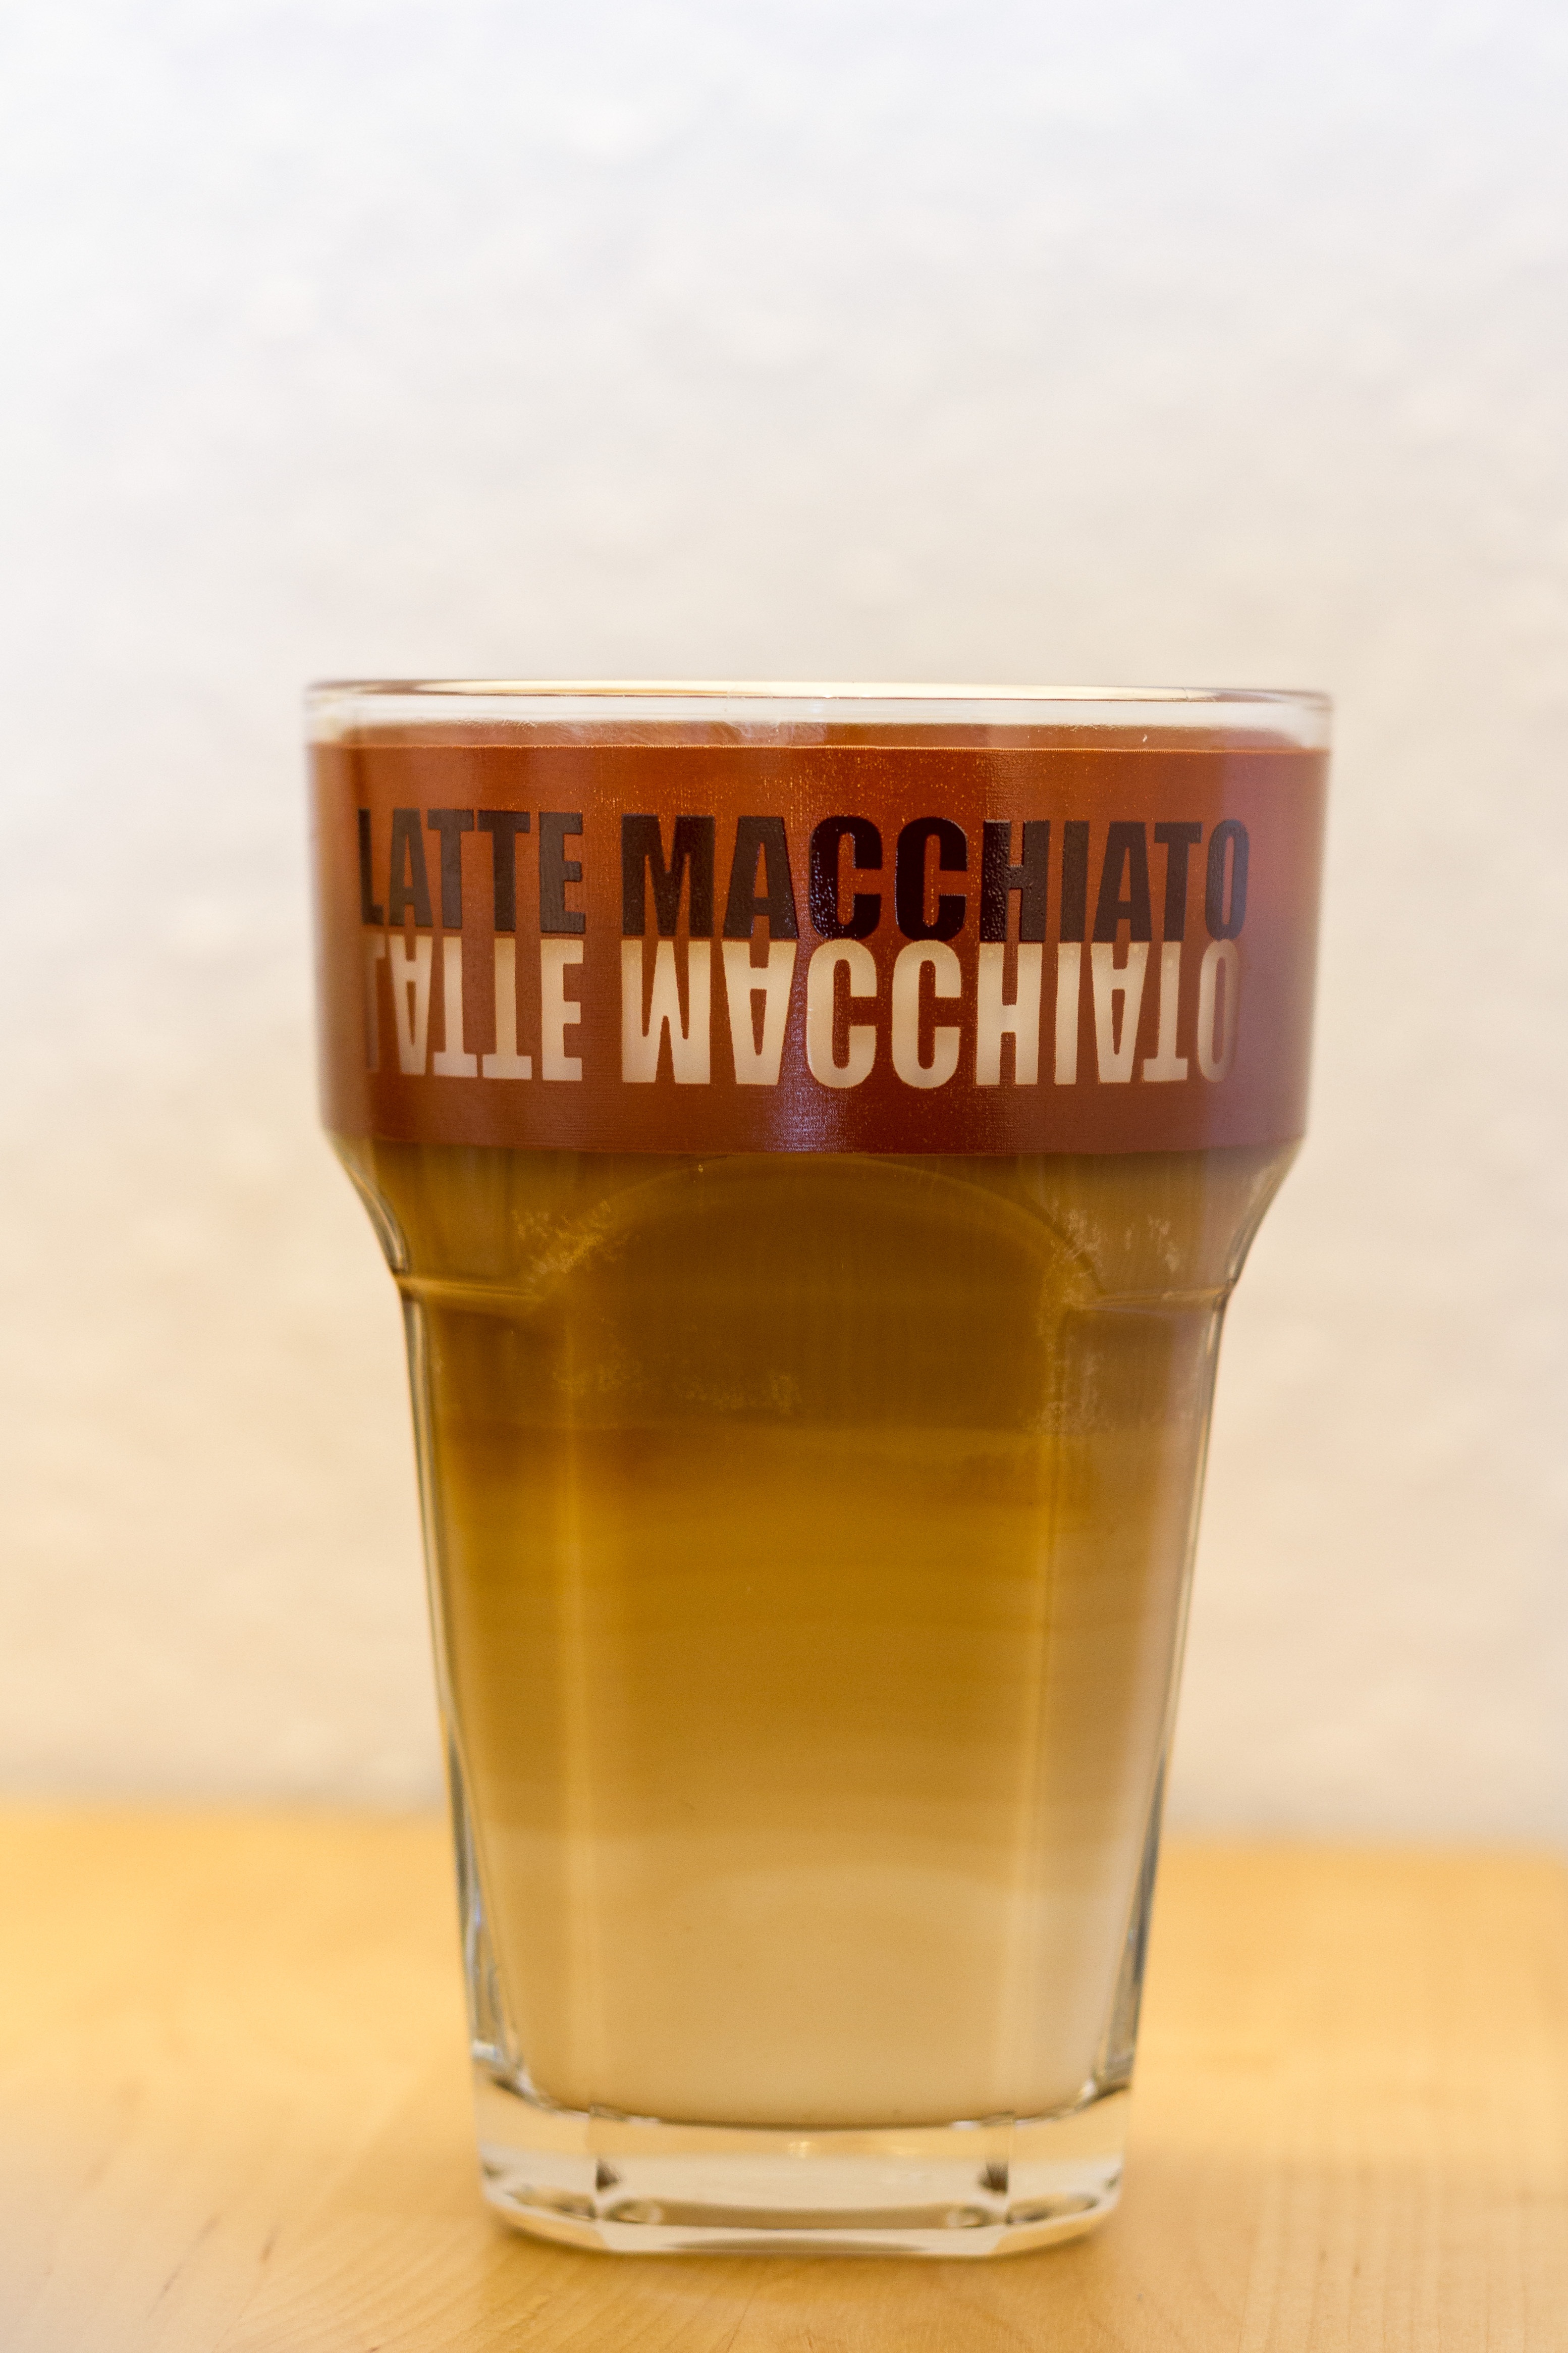
cafe, coffee, warm, glass, foam, cup, food, drink, milk, eat, delicious, beer, caffeine, lager, froth, whisky, liqueur, benefit from, flavor, batten, alcoholic beverage, beer glass, milchschaum, caf au lait, latte macchiato, distilled beverage, pint us, pint glass, drinkware